Hugo Chávez

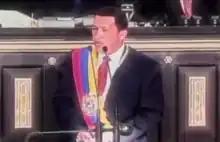
Chávez when he was sworn in on 2 February 1999

Chávez's presidential inauguration took place 2 February 1999. He deviated from the usual words of the presidential oath when he took it, proclaiming: "I swear before God and my people that upon this "moribund" constitution I will drive forth the necessary democratic transformations so that the new republic will have a Magna Carta befitting these new times". Freedom in Venezuela suffered following "the decision of President Hugo Chávez, ratified in a national referendum, to abolish congress and the judiciary, and by his creation of a parallel government of military cronies". Soon after being established into office, Chávez spent much of his time attempting to abolish existing checks and balances in Venezuela. He appointed new figures to government posts, adding leftist allies to key positions and "army colleagues were given a far bigger say in the day-to-day running of the country". For instance, he put Revolutionary Bolivarian Movement-200 founder in charge of the National Directorate of Intelligence and Prevention Services and made , one of the 1992 coup leaders, governor of the Federal District of Caracas. His critics referred to these government officials as the "Boliburguesía" or "Bolivarian bourgeoisie", and highlighted that it "included few people with experience in public administration". The number of his immediate family members in Venezuelan politics also led to accusations of nepotism. Chávez appointed businessman Roberto Mandini president of the state-run oil company Petroleos de Venezuela.